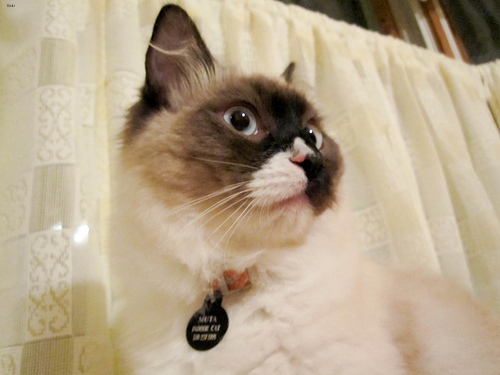
Breed: ragdoll